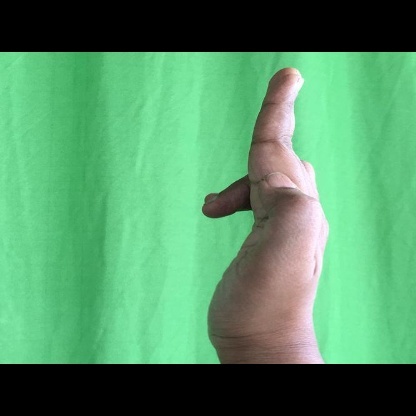
Mudra: Ardhapathaka